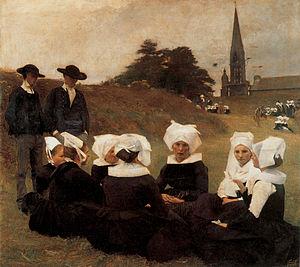
Bretonnes au pardon (1897). Il s'agit du Pardon de Rumengol
Un pardon est une forme de pèlerinage principalement rencontrée en Bretagne. Un pardon est organisé à une date fixe récurrente, dans un lieu déterminé et est dédié à un saint précis.